Paul Kruger (American football)

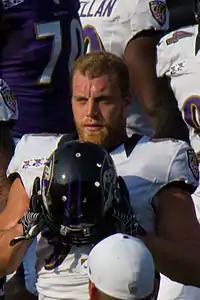
Kruger at Ravens M&T Bank Stadium practice in August 2012.

On April 25, 2009, Kruger was selected in the second round (57th overall pick) of the 2009 NFL draft by the Baltimore Ravens.